Lemon (geometry)

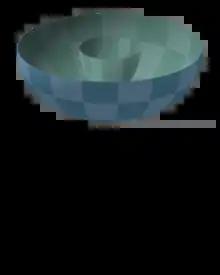
Half of a self-intersecting torus

In geometry, a lemon is a geometric shape that is constructed as the surface of revolution of a circular arc of angle less than half of a full circle rotated about an axis passing through the endpoints of the lens (or arc). The surface of revolution of the complementary arc of the same circle, through the same axis, is called an apple.